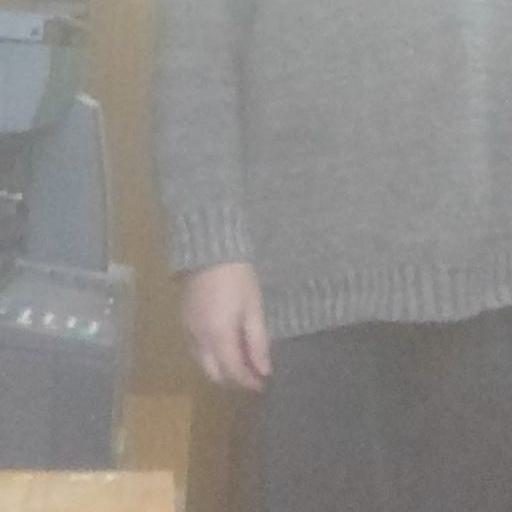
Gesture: no_gesture